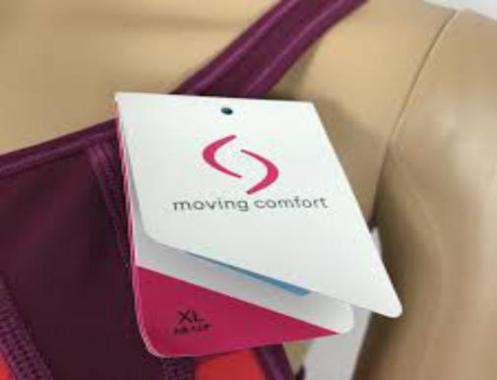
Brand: moving comfort-2
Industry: Clothes